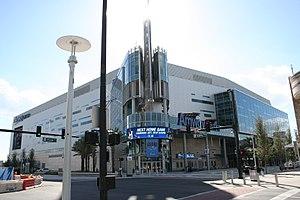
Les Finales NBA 2009 ont lieu du 4 au 14 juin 2009, pour déterminer le gagnant de la saison 2008-2009, et conclure les séries éliminatoires de la saison. Les champions de la conférence Est, le Magic d'Orlando, rencontrent les champions de la conférence Ouest, les Lakers de Los Angeles. Les Lakers ont battu le Magic 4-1 sur la série et glanent leur 15ᵉ titre NBA. Kobe Bryant remporte son premier titre de MVP des Finales à l'issue du match 5 de la série.
Le Amway Center est une salle omnisports située à Orlando en Floride.